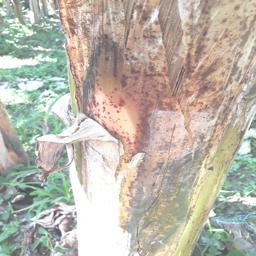
Label: PSEUDOSTEM WEEVIL